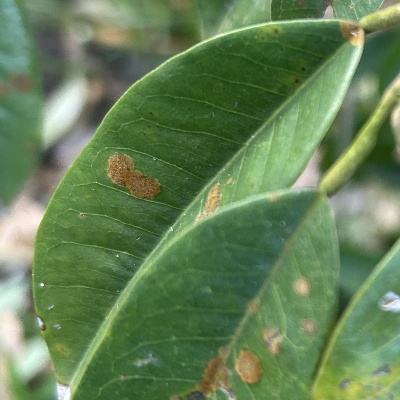
Label: Leaf_Algal